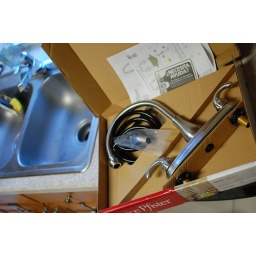
Kitchen faucet sink upgrade: Before.New faucet with the sad old faucet in the background.